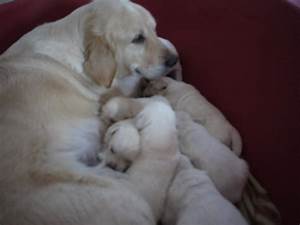
Label: cane